2000 FIA GT Championship

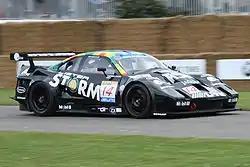
Lister won their only FIA GT Championship with the Lister Storm GTM (2003 version pictured)

The 2000 FIA GT Championship was the fourth FIA GT Championship, an auto racing series endorsed by the Fédération Internationale de l'Automobile (FIA) and organized by the Stéphane Ratel Organisation (SRO). The races featured grand touring cars divided into two categories, GT and N GT, with drivers and teams titles awarded for each category. The championship began on 26 March 2000 and ended 22 October 2000 after ten races, all held in Europe.